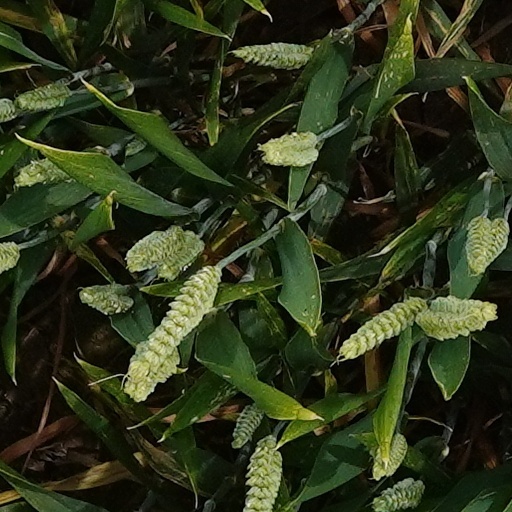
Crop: wheat